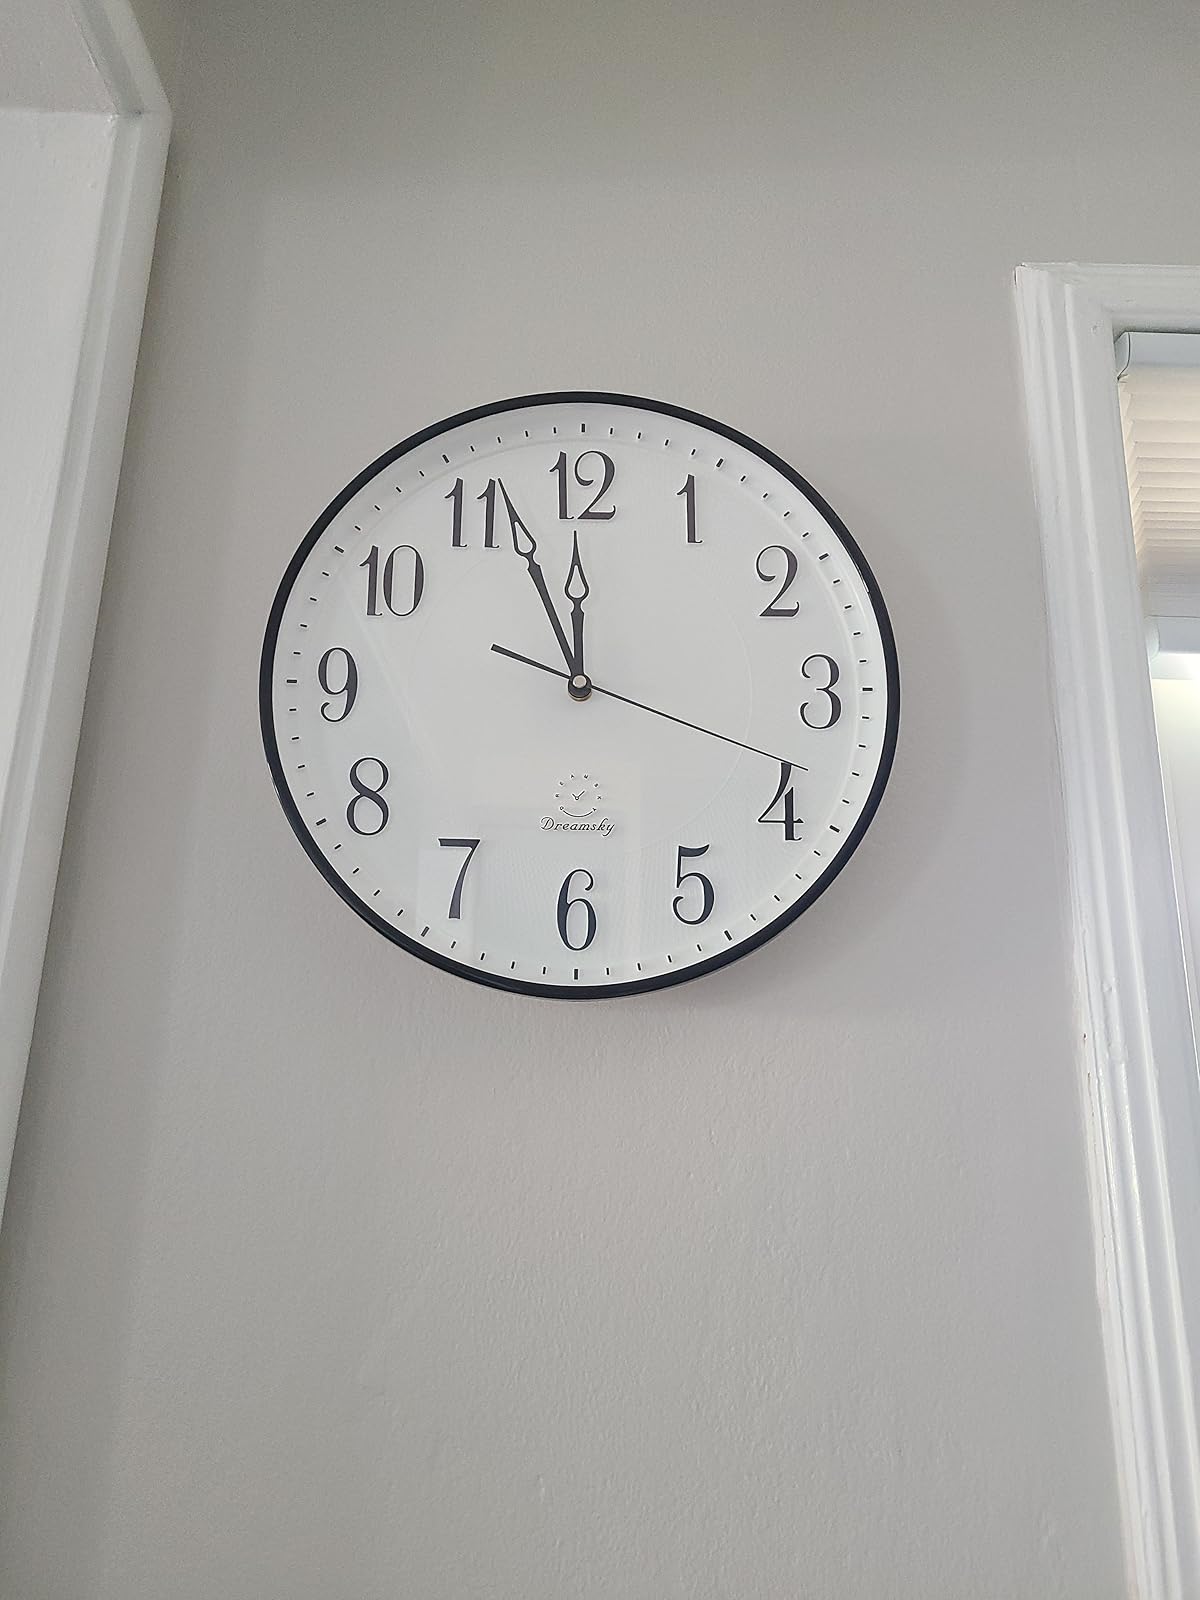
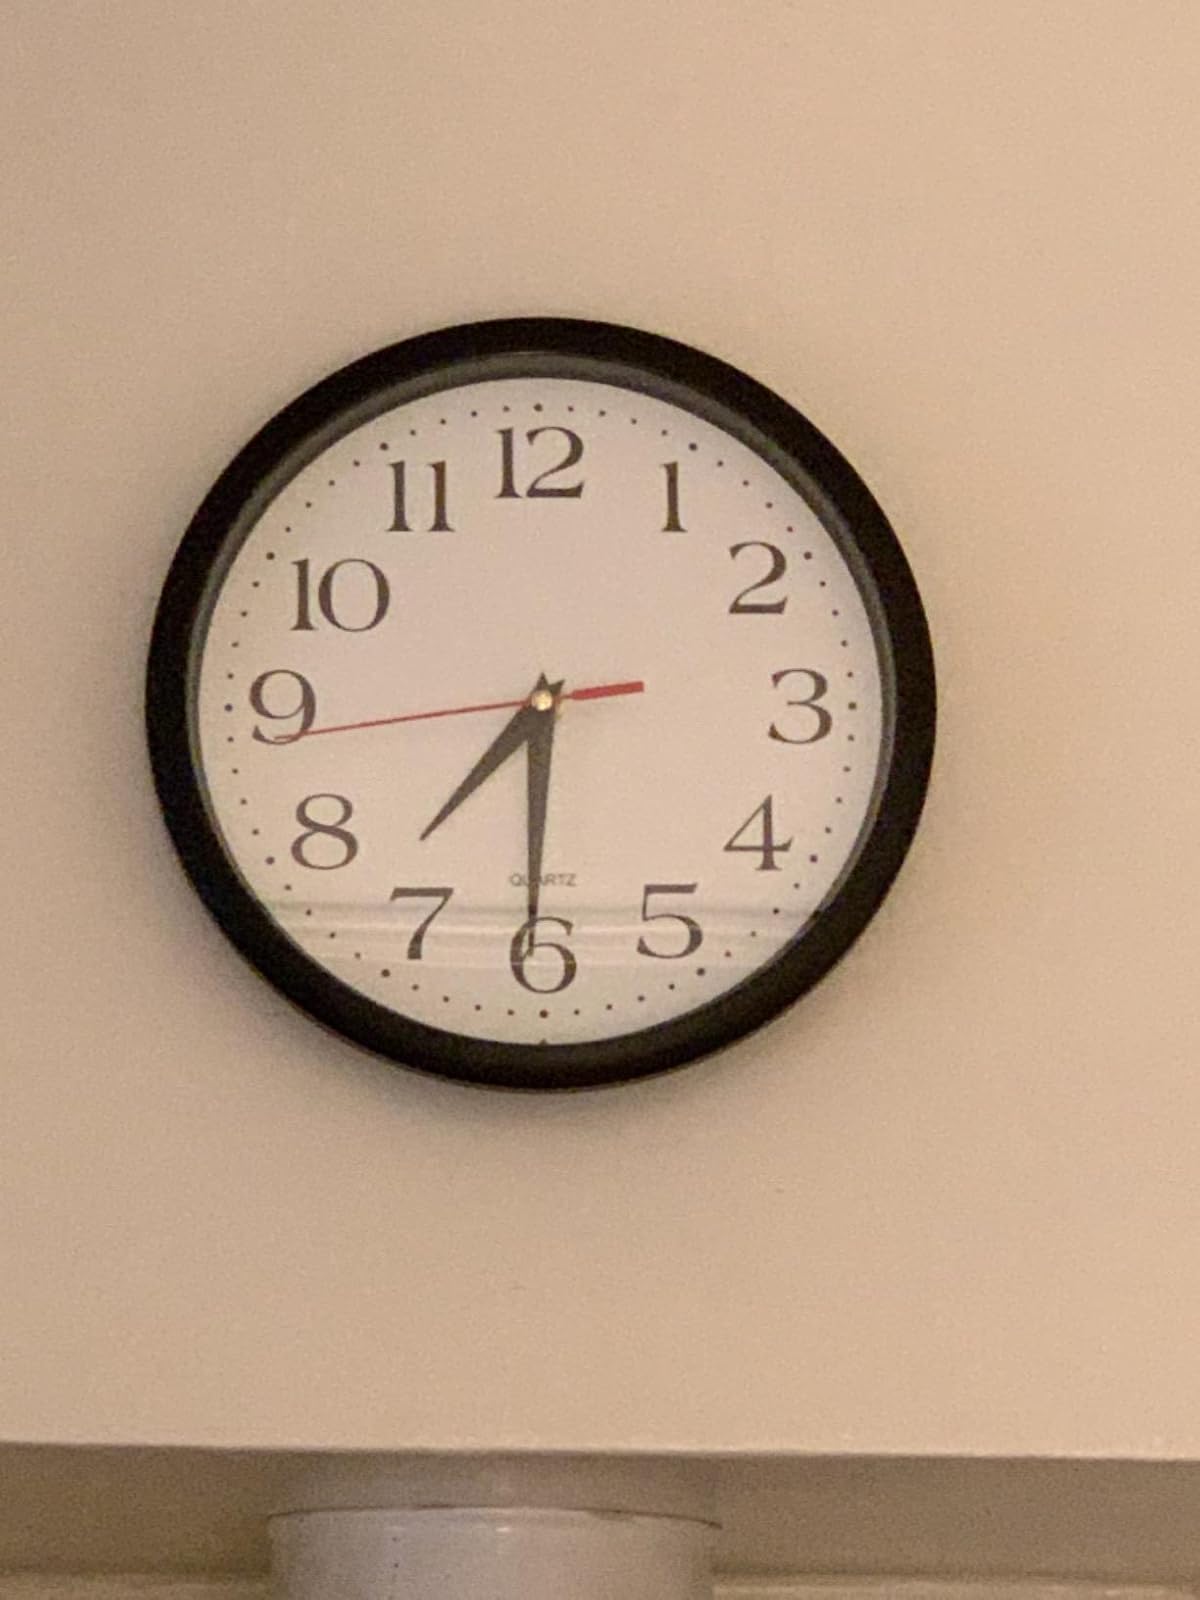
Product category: clock
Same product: no